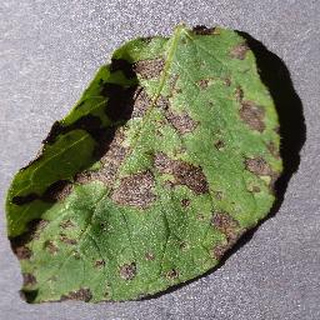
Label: potato_early_blight